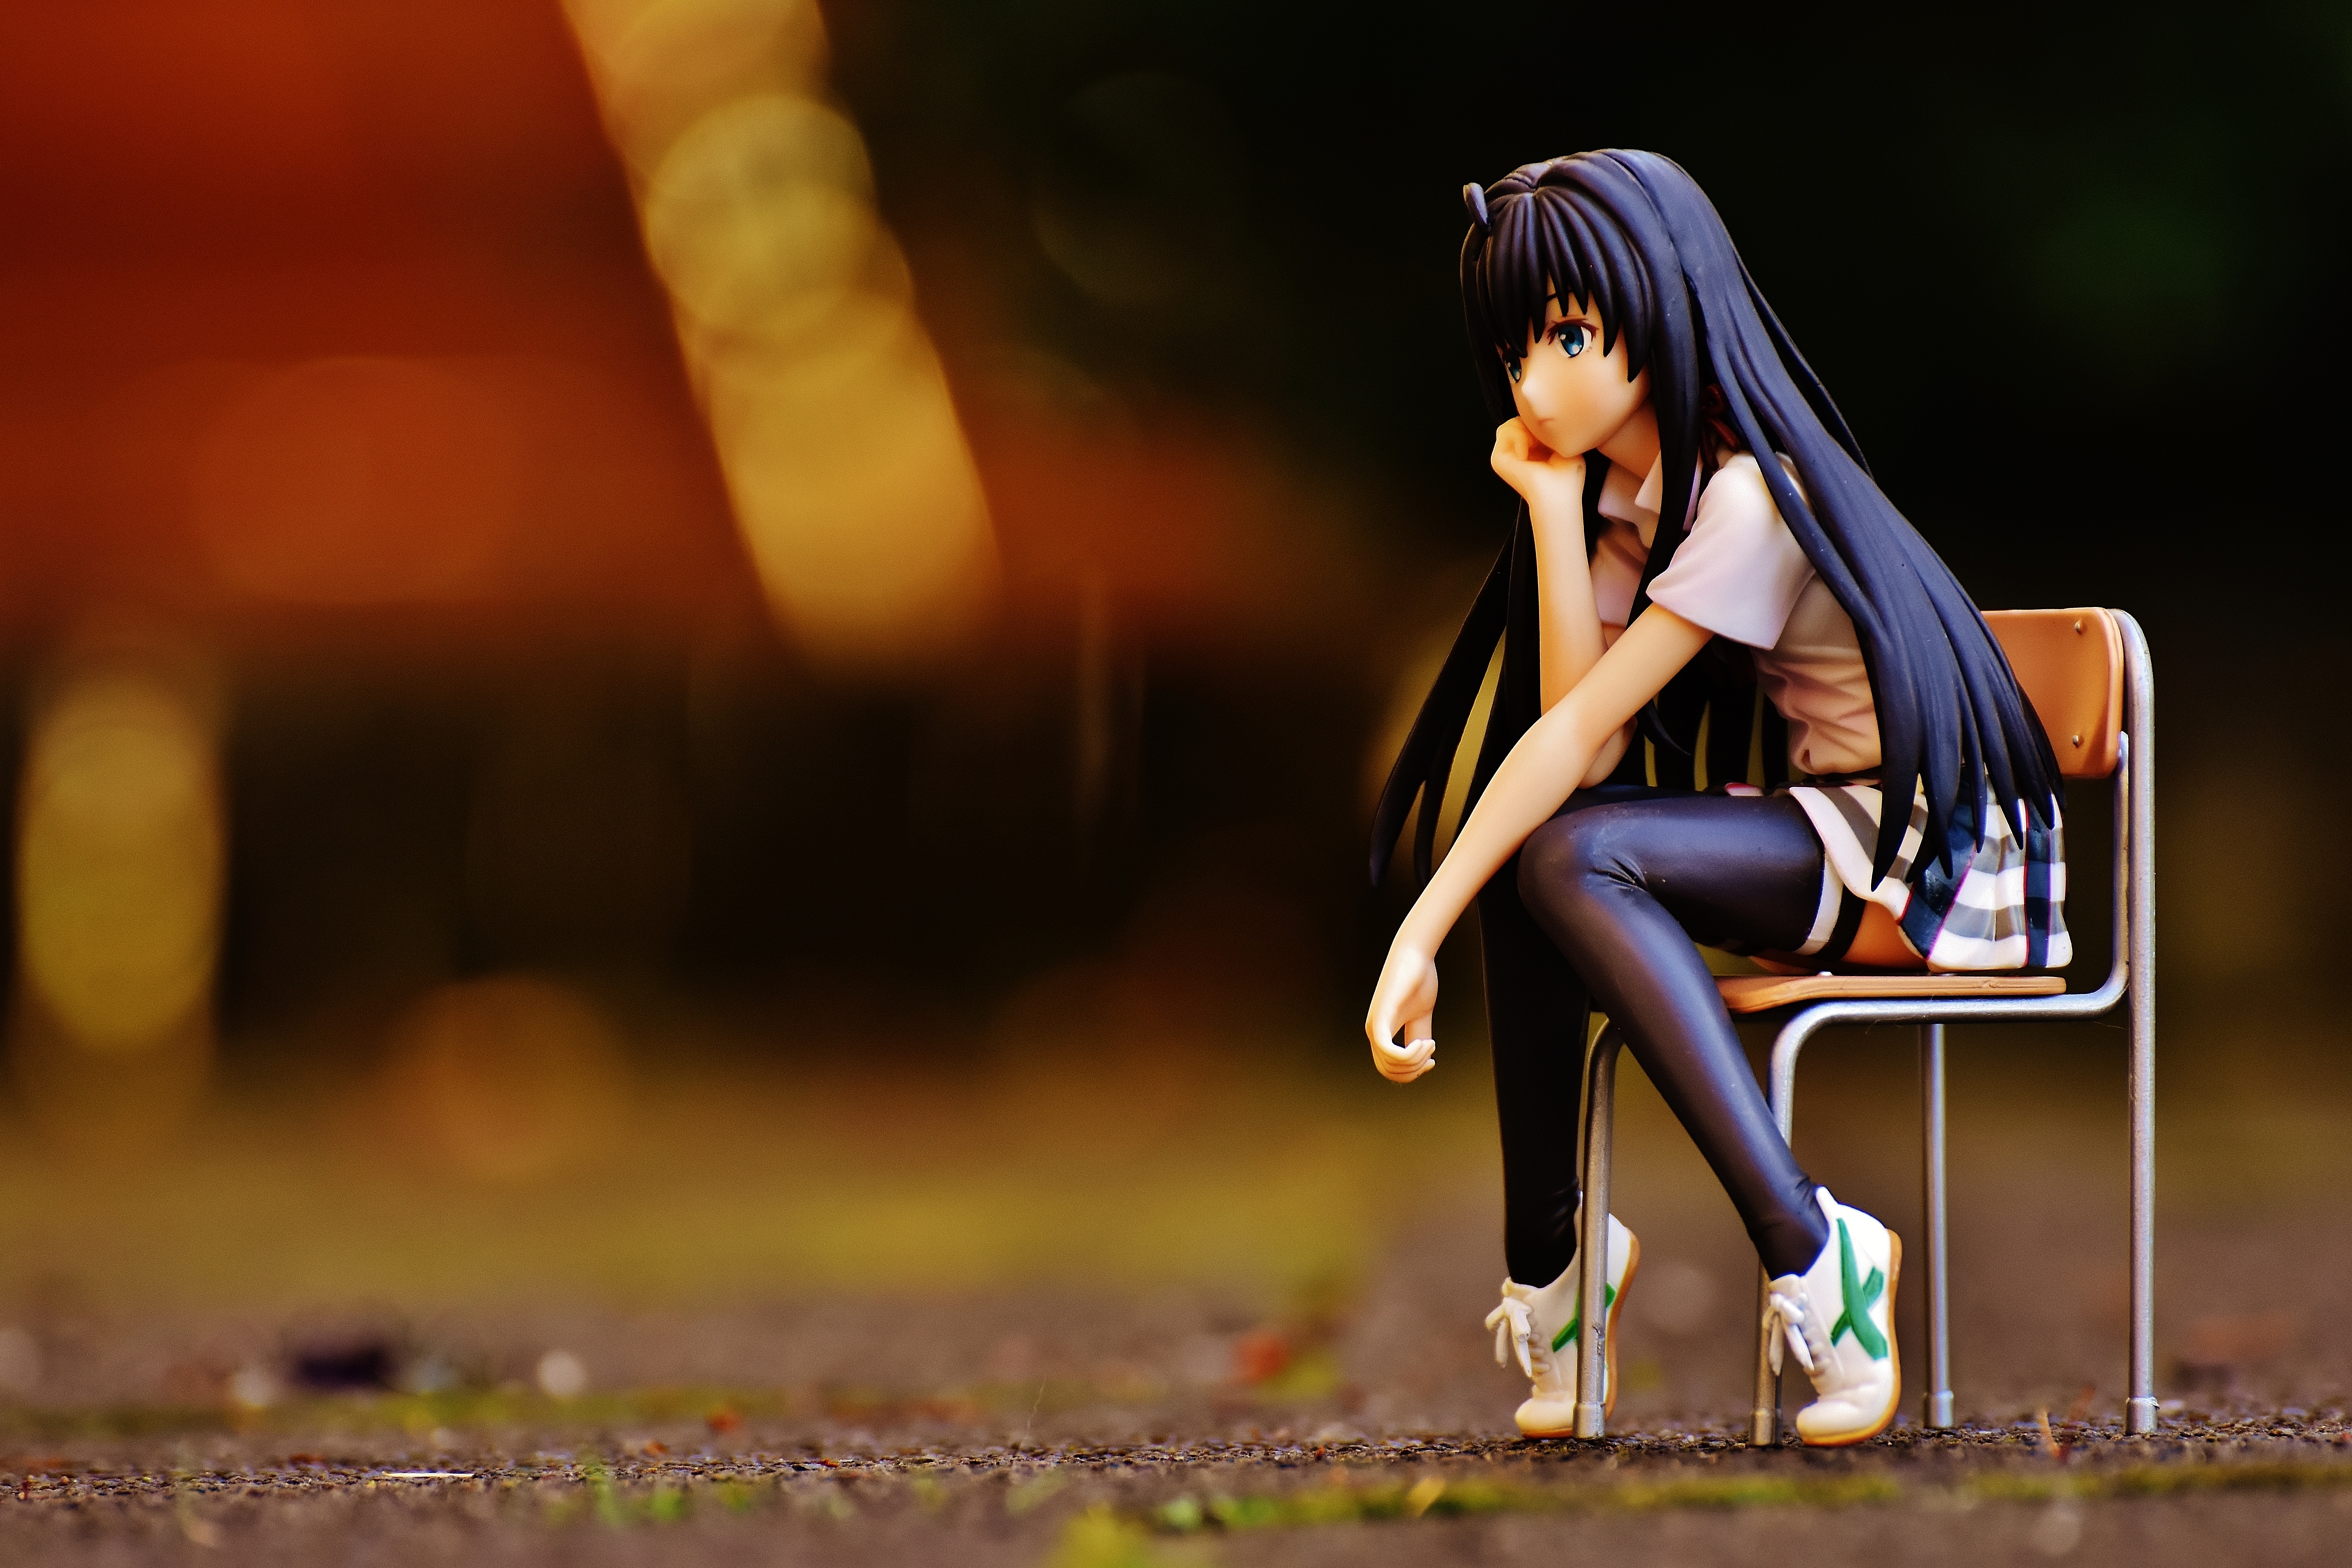
girl, chair, view, decoration, romance, thoughtful, sit, sad, figure, fantasy, anime, screenshot, computer wallpaper